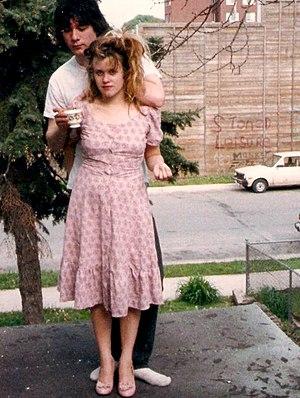
Le mouvement kinderwhore est un style vestimentaire féministe au sein des groupes féminin de grunge et de punk-rock américains des années 1990. Proche du mouvement riot grrrl, le kinderwhore use de l’apparence des stéréotypes de la féminité et plus spécifiquement du rôle de genre de la « good girl » tout en les accentuant et les débauchant.